White movement

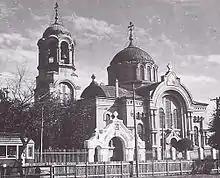
Blagoveshchensky Temple, a Russian Orthodox Church in Harbin

The defeated anti-Bolshevik Russians went into exile, congregating in Belgrade, Berlin, Paris, Harbin, Istanbul, and Shanghai. They established military and cultural networks that lasted through World War II (1939–1945), e.g. the Harbin and Shanghai Russians. Afterward, the White Russians' anti-communist activists established a home base in the United States, to which numerous refugees emigrated.